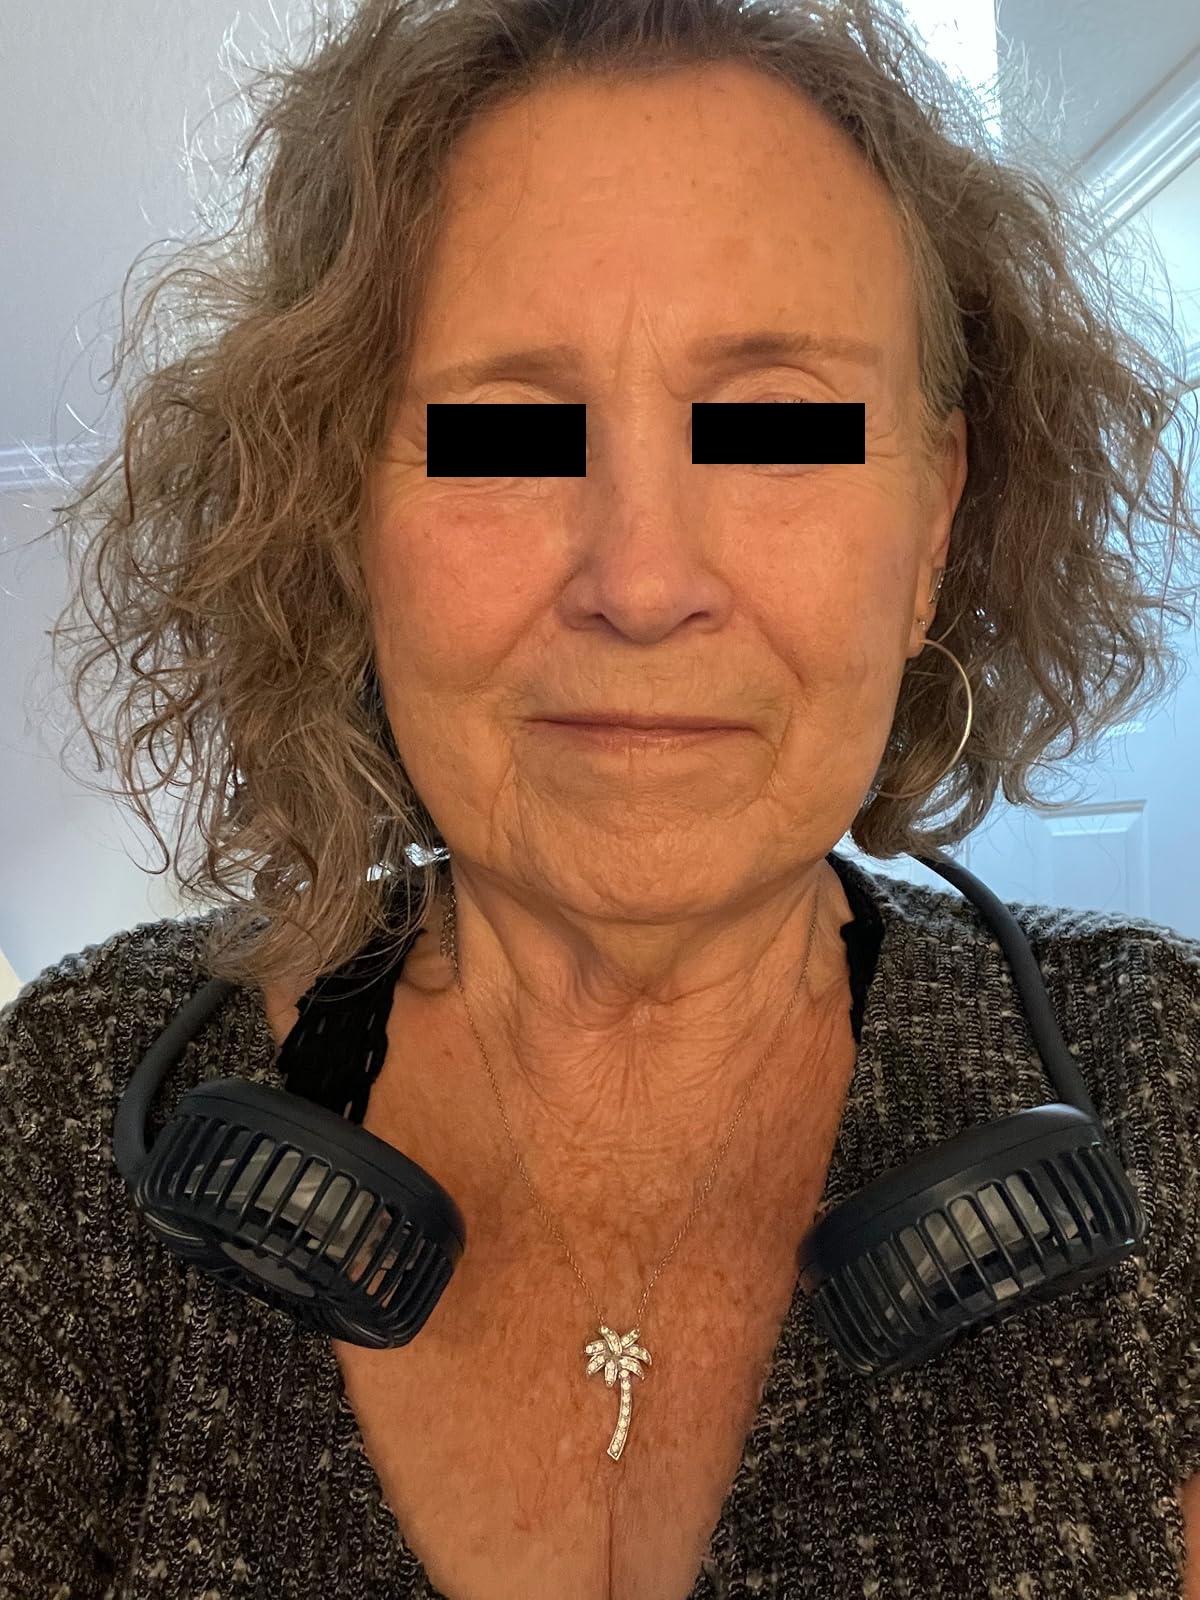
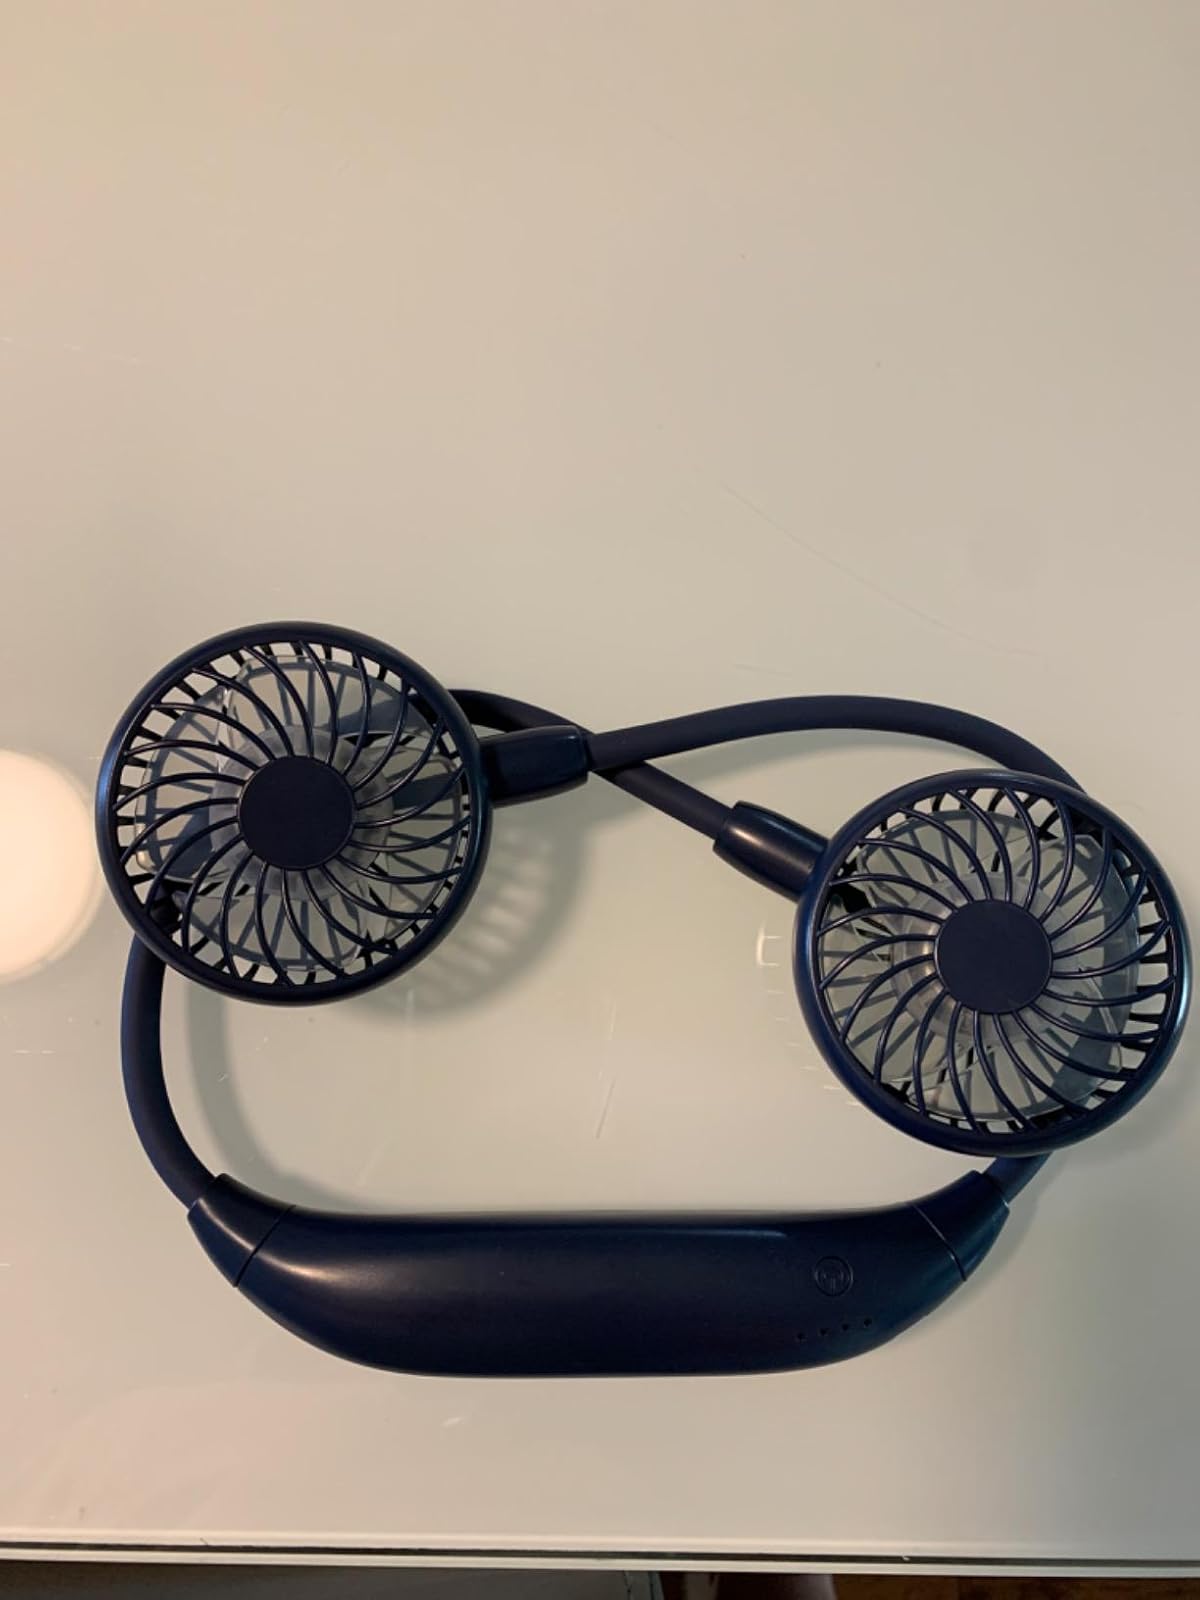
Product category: fan
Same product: yes